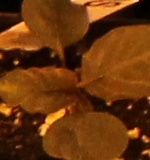
Label: Redroot Pigweed